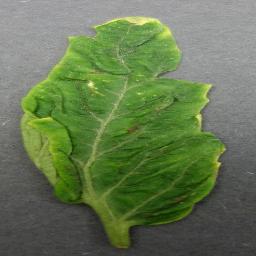
Label: Tomato___Tomato_Yellow_Leaf_Curl_Virus